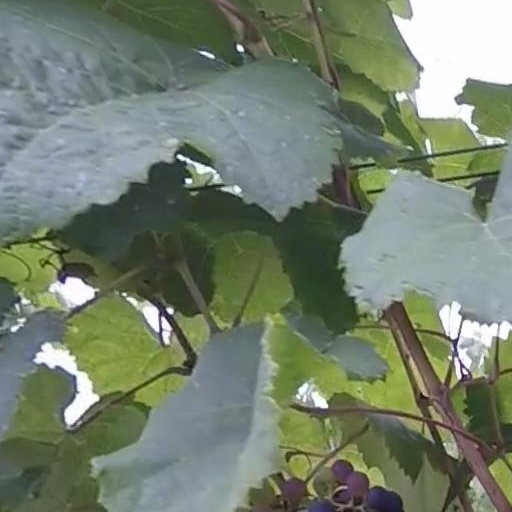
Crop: grape